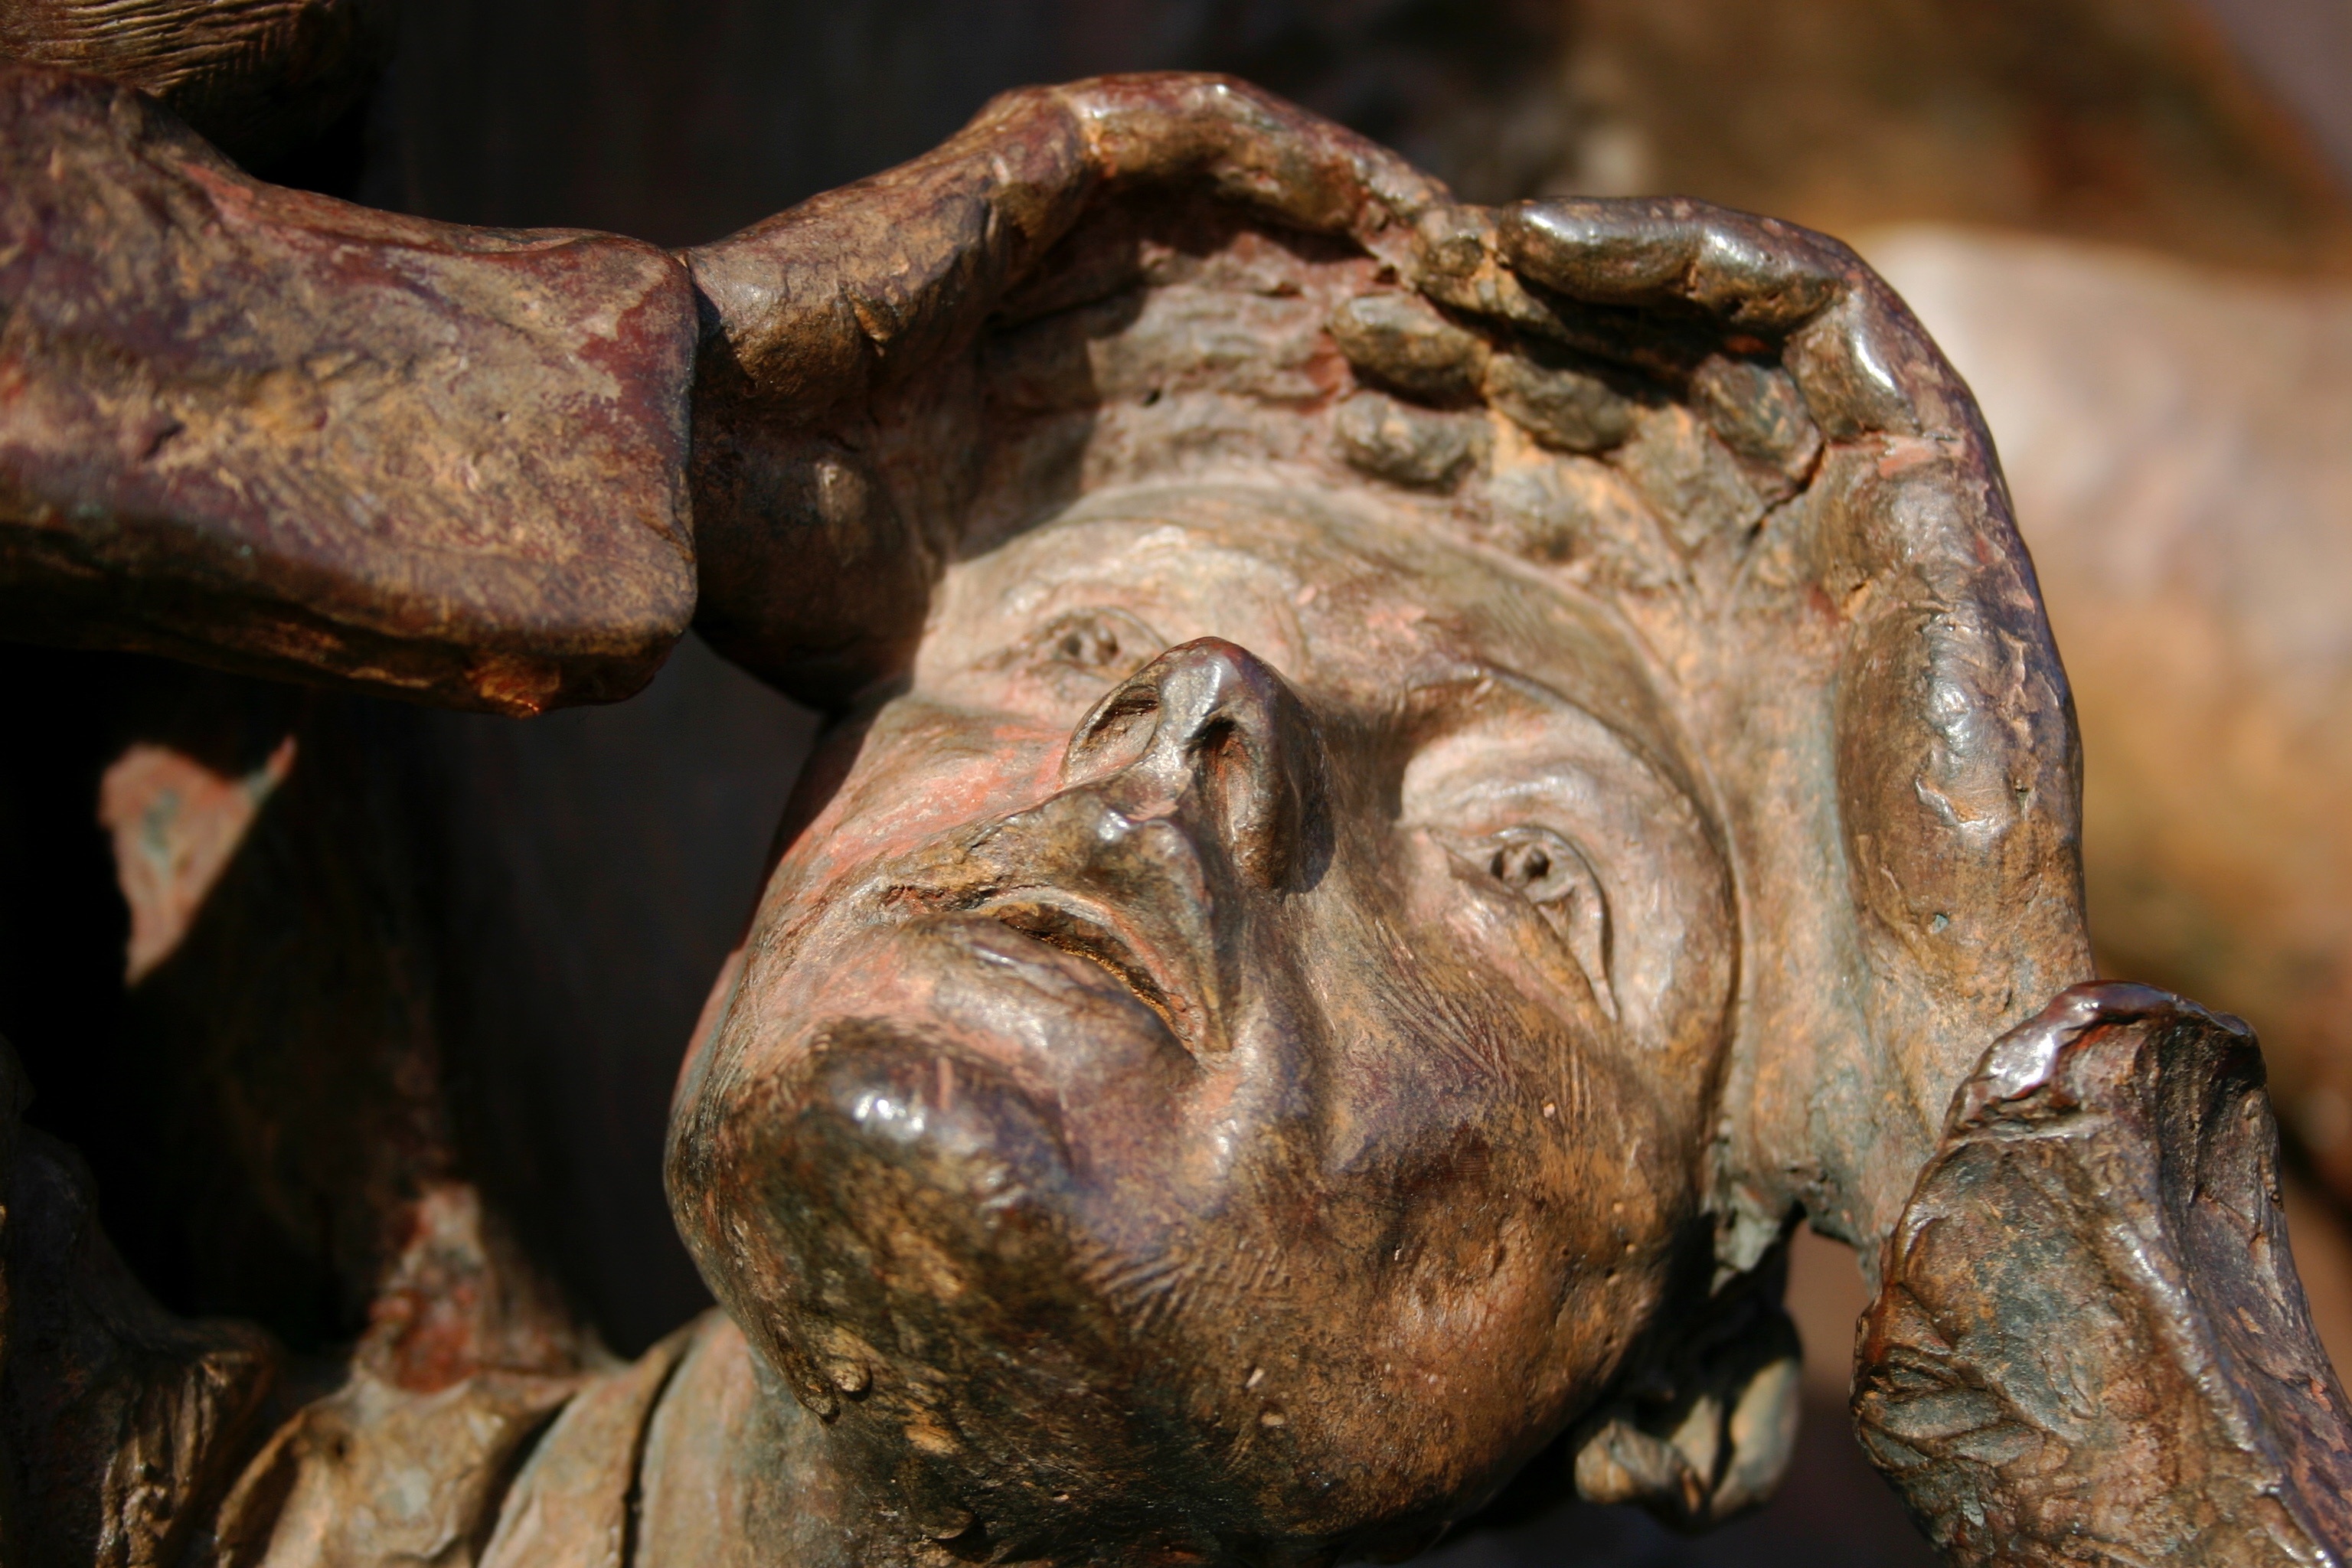
monument, statue, mud, sculpture, art, carving, ancient history